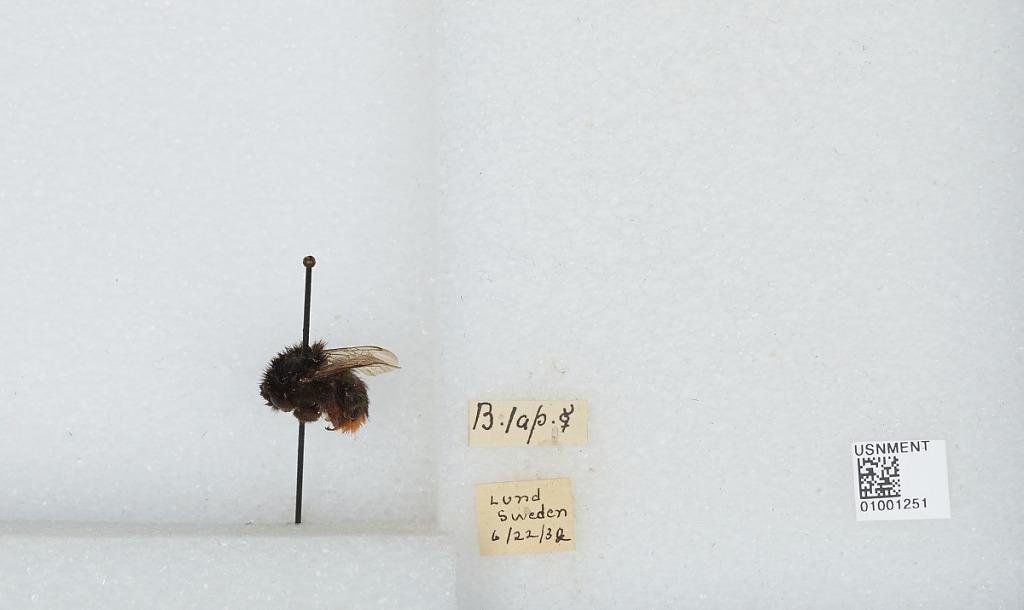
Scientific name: Bombus (Melanobombus) lapidarius lapidarius (Linnaeus)
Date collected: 1930-6-22
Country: Sweden
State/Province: Skåne
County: Lund
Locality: Lund
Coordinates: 55.7039, 13.195